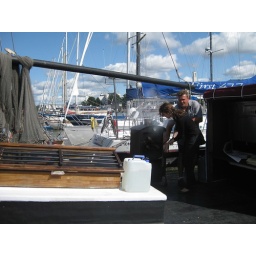
This man taught me how to smoke fish in a wood-burning stove on his boat.